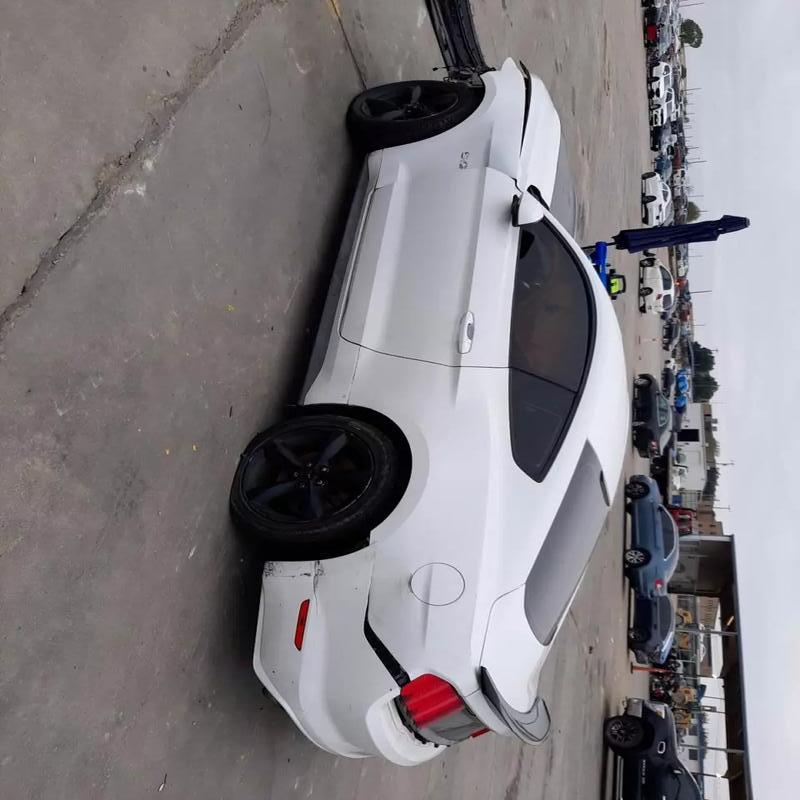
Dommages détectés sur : capot, aile avant gauche, pare-choc arrière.
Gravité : mineur